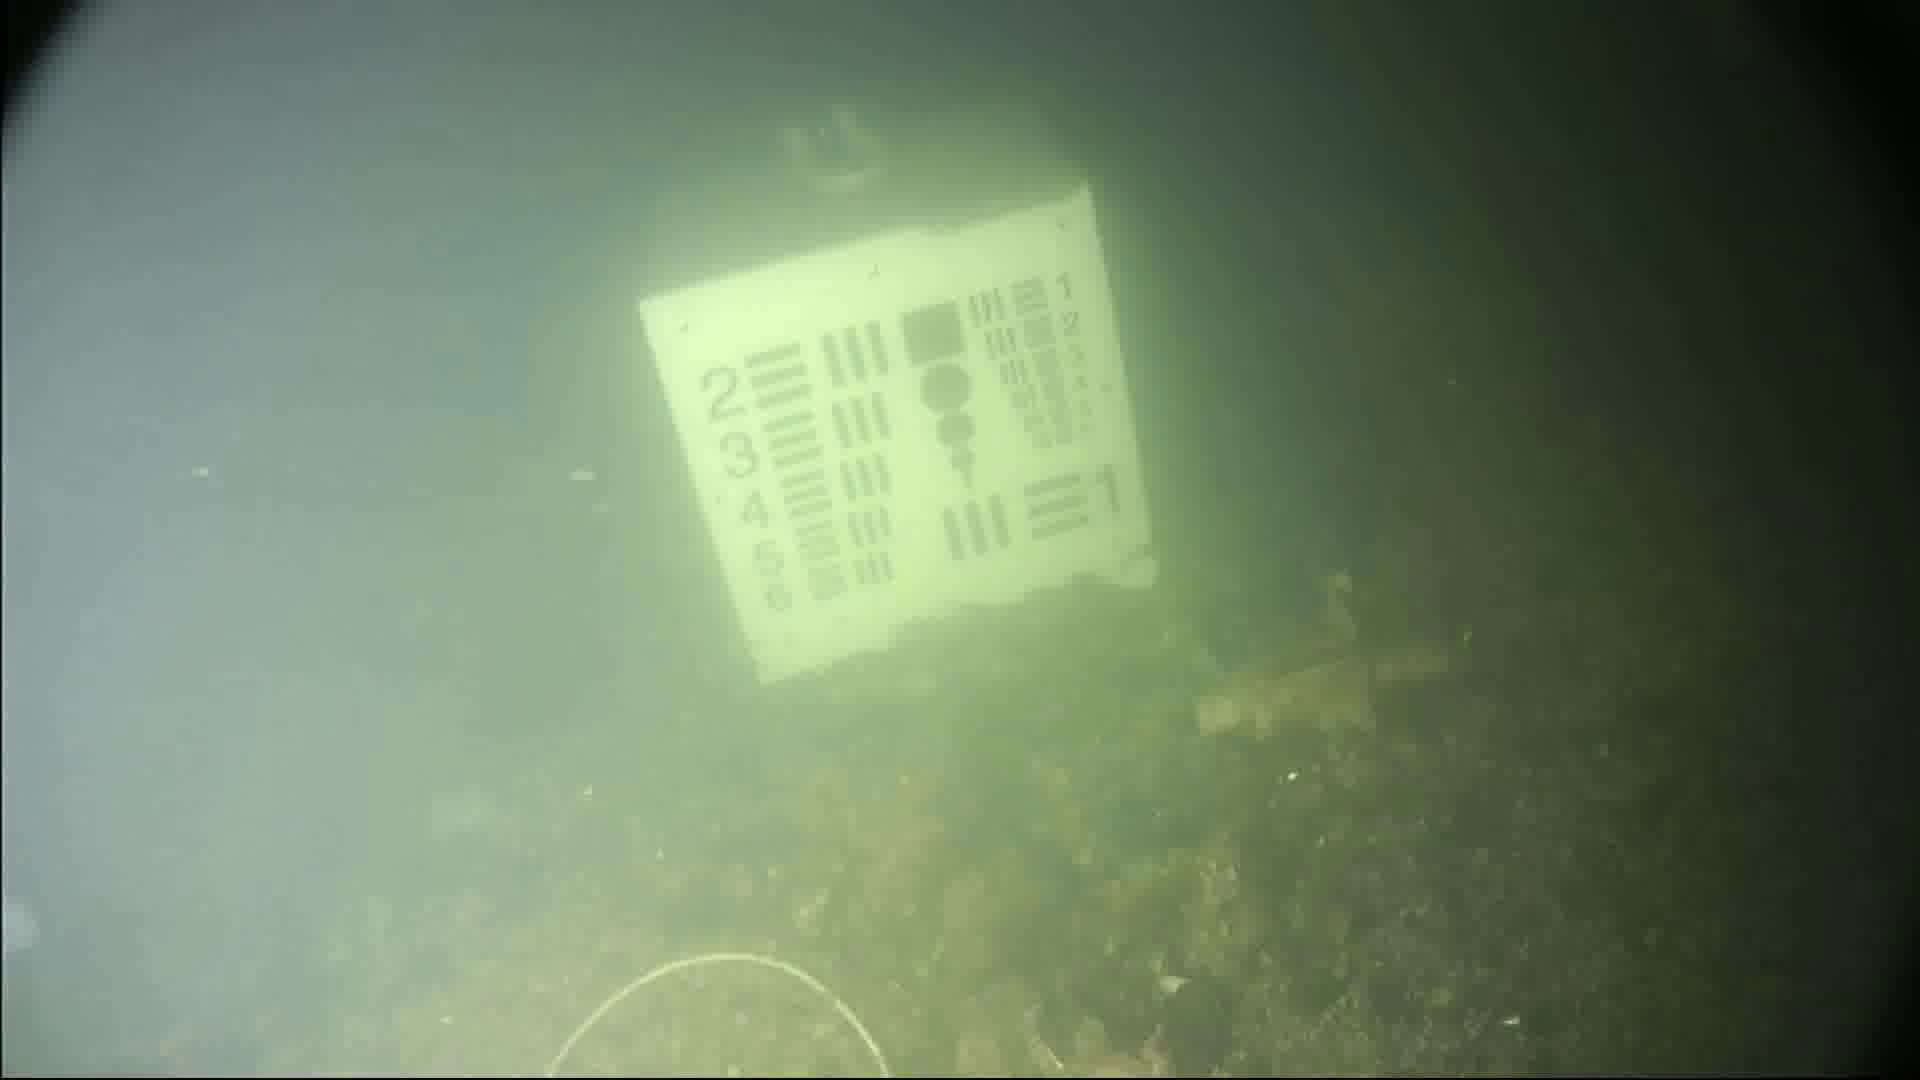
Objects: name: jellyfish